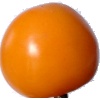
Label: yellow_tomato